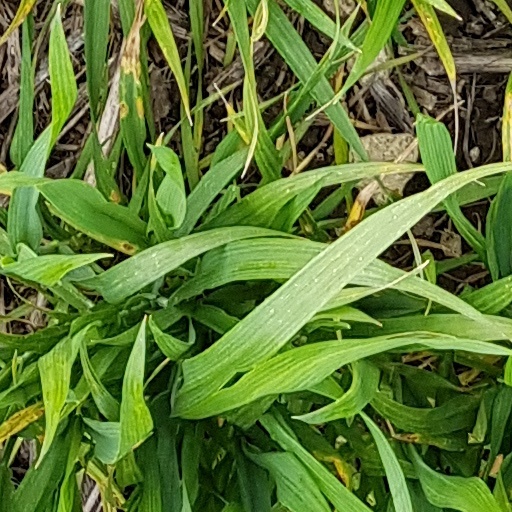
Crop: wheat